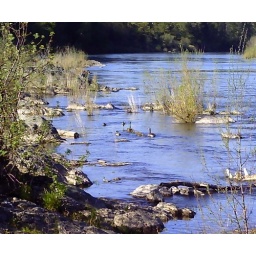
Applegate river with closeup of duck family (baby ducks in tow)